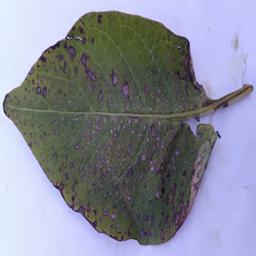
Etiqueta: Tizon_Temprano